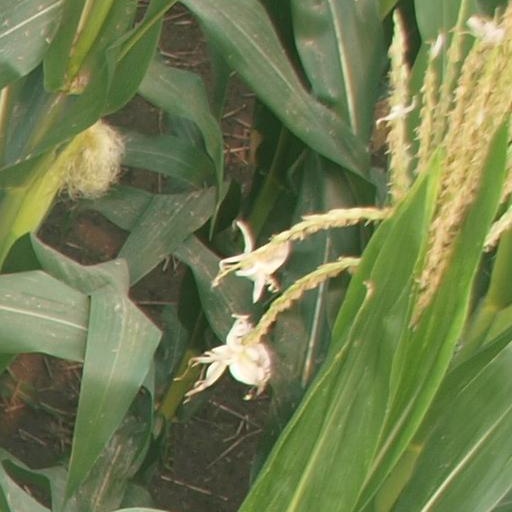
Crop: maize; corn